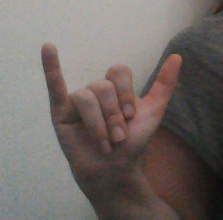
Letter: ya